RIM-161 Standard Missile 3

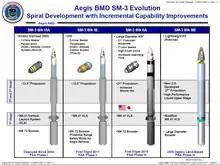
SM-3 evolution

The SM-3 block IA version provides an incremental upgrade to improve reliability and maintainability at a reduced cost.